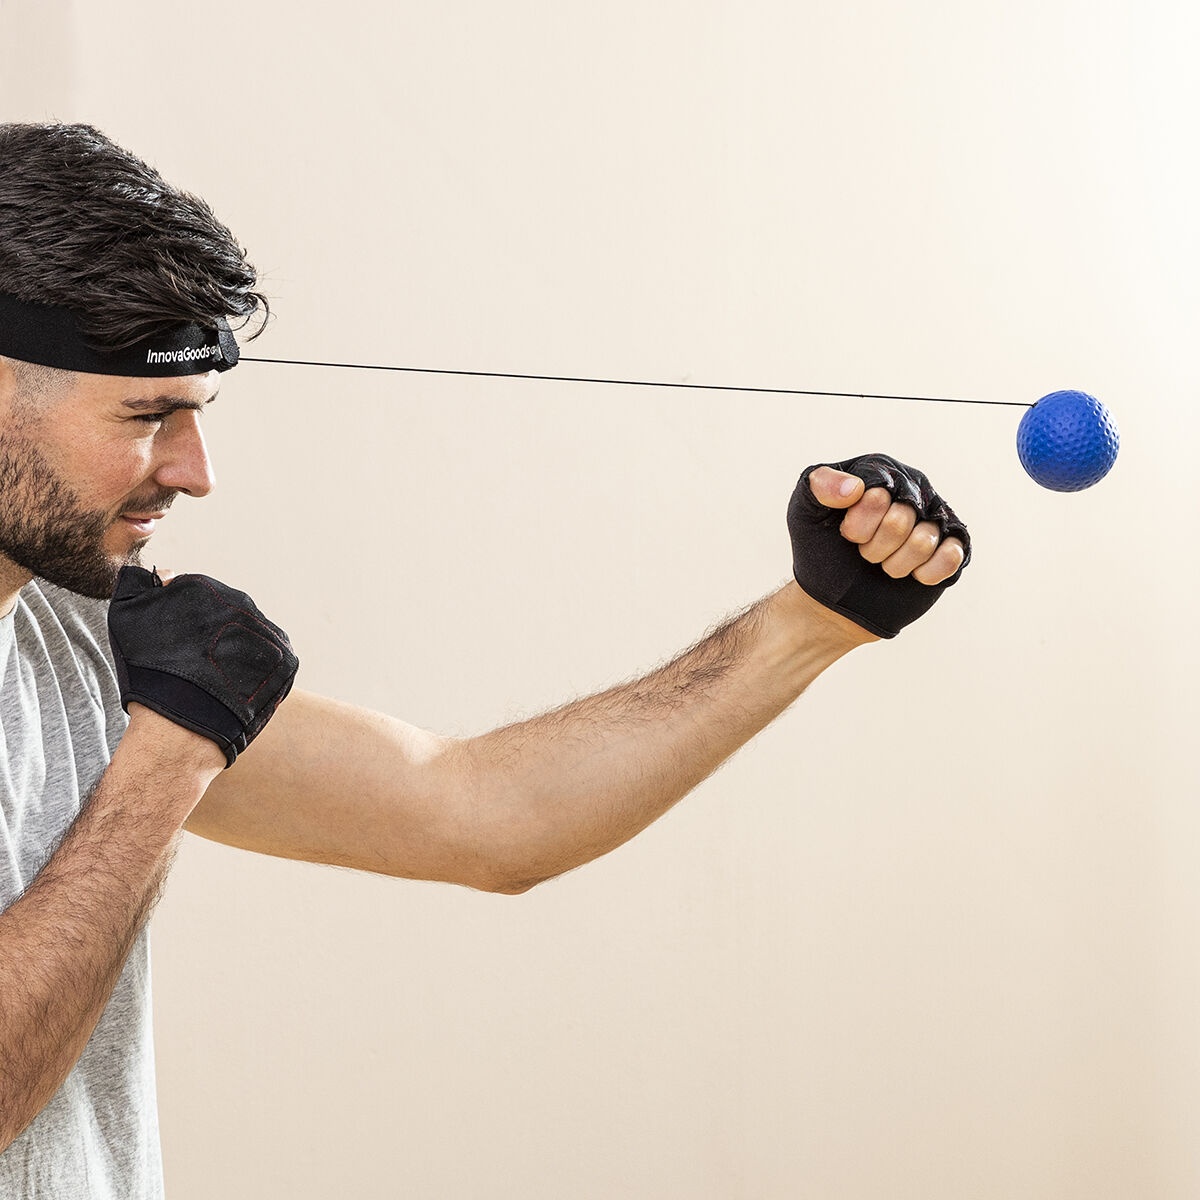
Kit de Balles d’Entraînement et de Réflexe Balxing InnovaGoods (Reconditionné B)
Retrouvez la forme avec InnovaGoods grâce à ses nouveautés en matière de sport et de fitness, comme Kit de Balles d’Entraînement et de Réflexe Balxing InnovaGoods (Reconditionné B) ! Découvrez une vaste gamme de produits de qualité qui se démarquent de par leur fonctionnalité, leur efficacité et leur design innovant. Parfaits pour améliorer votre silhouette et votre forme physique ! Un kit original de balles d'entraînement qui contribuent à améliorer l'agilité, les réflexes, la coordination main-œil, ainsi que la capacité et la vitesse de réaction. En outre, il améliore la force des bras et les compétences de combat en boxe. Ce système d’entraînement multifonction innovant est idéal pour les fans de boxe pour se préparer de manière plus agréable, mais il est également parfait pour vaincre le stress et s’amuser en famille. Grâce à son design ergonomique et unisexe, il convient à toute la famille (adultes et enfants de plus de 8 ans). Le bandeau élastique est flexible et adaptable, à hauteur frontale, et offre un maintien optimal. Les 2 balles ont différentes couleurs et poids pour s’entrainer avec 2 niveaux de difficulté. Les deux balles sont amovibles, car chaque balle est fixée à un caoutchouc élastique avec une fermeture velcro à l’extrémité pour l’accrocher au bandeau de tête. Il suffit de lancer la balle et de la frapper avec vos poings à plusieurs reprises en essayant de l’empêcher de tomber, il faut beaucoup de pratique et de constance pour atteindre une bonne coordination et des bons réflexes. Pour augmenter la difficulté en diminuant le temps de rebond ou pour régler à la hauteur souhaitée, la longueur du caoutchouc élastique de suspension peut être réduite en enroulant plusieurs fois le bandeau de tête. Il est recommandé de commencer à s’entrainer avec la balle la plus légère, puis de passer à la balle la plus lourde. Utiliser avec précaution, sans frapper les boules trop fort jusqu’à en avoir une bonne connaissance et une bonne manipulation car elles pourraient revenir vers le visage. Il peut être utilisé à l’intérieur et à l’extérieur, permettant ainsi de s’entraîner à tout moment et en tout lieu car il est très léger et prend peu d’espace pour un transport et un rangement facile. Matériel: Polyester Mousse haute densité Composé Couleur: Noir Rouge Bleu Design moderne: Ergonomique Originale et portative: Novateur et pratique Universel: Unisexe Multifonction: Plusieurs fonctionnalités et espaces Exercice et remise en forme: Entraînement et gymnase Anti-stress: Anti-stress, relaxation, plaisir, divertissement Sangle de fermeture élastique: Flexible et adaptable Réglable: Fixation ferme Touché doux et agréable: Ne frotte pas et n'endommage pas la peau 2 balles: 17 g / 30 g Bandes élastiques de support Fermeture avec velcro Installation et retrait faciles Effets bénéfiques: Améliore la force des bras et les capacités de combat en boxe Puissance agilité, réflexes, coordination main-œil, capacité et vitesse de réaction Utilisation à l'intérieur et à l'extérieur: Idéale pour faire de l'exercice à la maison Idéal pour enfants et adultes: + 8 Ans Facilité d'utilisation: Utilisation pratique et simple Compact: Occupe peu d'espace Léger et maniable: Facile à transporter et à ranger Dimensions approx.: Ø6 cm 48-65 x 3,8 cm Genre: Unisexe Adultes unisexes Packaging et manuel en 24 langues: anglais, français, espagnol, allemand, italien, portugais, néerlandais, polonais, hongrois, roumain, danois, suédois, finnois, lituanien, norvégien, slovène, grec, tchèque, bulgare, croate, slovaque, estonien, russe, letton Taille: Taille unique RECONDITIONNÉS: Il s´agit de produits renvoyés pendant la période de désistement ou d´exposition qui ont pu être utilisés pour effectuer des tests ; certains se vendent avec l´emballage en mauvaise état ou avec l´emballage original visiblement ouvert. Tous les produits ont subi une révision, ils contiennent la garantie officielle de la marque et fonctionnent parfaitement. Classification selon leur état: A+/ Impeccable : produits en état impeccable dont l´emballage original peut se trouver ouvert ou a été remplacé par un autre en parfaites conditions. A/ Comme neuf : produits en parfait état comme neuf dont l´emballage original peut se trouver ouvert ou légèrement détérioré, ou a été remplacé par un autre. B/ Très bien : produits en très bon état, avec de possibles défauts esthétiques légers, qui fonctionnent parfaitement et dont l´emballage original peut se trouver ouvert ou légèrement détérioré. C/ Bon état : produits en bon état, avec de possibles défauts esthétiques, qui fonctionnent parfaitement et dont l´emballage original peut se trouver ouvert ou légèrement détérioré. D/ Correct : produits en correct état, avec de possibles défauts esthétiques ou manque d´un accessoires quelconques, qui fonctionnent parfaitement et dont l´emballage original peut se trouver ouvert ou légèrement détérioré.
Brand: InnovaGoods
Category: Sporting Goods > Fitness & General Exercise Equipment > Reaction Balls